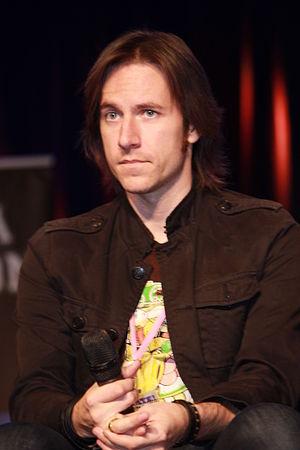
Fire Emblem: Awakening est un jeu vidéo de rôle tactique développé par Intelligent Systems et Nintendo SPD et édité par Nintendo sur Nintendo 3DS. Il s'agit du treizième opus de la saga Fire Emblem, ainsi que le premier jeu de cette série à être sorti sur Nintendo 3DS. Il est sorti le 19 avril 2012 au Japon, le 4 février 2013 en Amérique du Nord et le 19 avril 2013 en Europe.